Xavier Thévenard

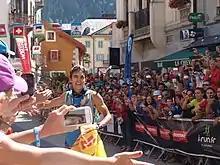
Xavier Thévenard about to cross 2013's UTMB finish line

A native of the ski resort Les Plans d'Hotonnes, and a former cross-country skier and biathlete, he started running as physical training over the summer months, before entering his first ultra running competitions in 2010.